Kelmendi (tribe)

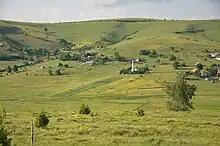
Peshter plateau

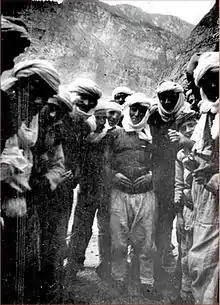
A young sworn virgin surrounded by men in Selcë, 1908.

The self-governing rights of northern Albanian tribes like Kelmendi and Hoti increased when their status changed from "florici" to "derbendci", which required mountain communities to maintain and protect land routes, throughout the countryside, which connected regional urban centres. In return they were exempted from extraordinary taxes. The Kelmendi were to guarantee safe passage to passengers in the route from Shkodra to western Kosovo (Altun-ili) and that which passed through Medun and reached Plav.